Yasemin Şahin

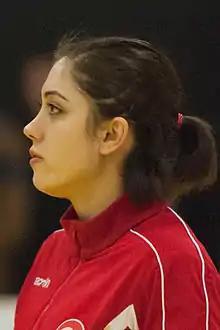
Yasemin Şahin at the 2015 World Women's Handball Championship qualification.

Yasemin Şahin (born June 25, 1988, in Ankara, Turkey) is a Turkish handballer playing in left wing position. The tall sportswoman is a member of the Antalya-based club Konyaaltı Bld.SK in the Turkish Super League and the Turkish national team.